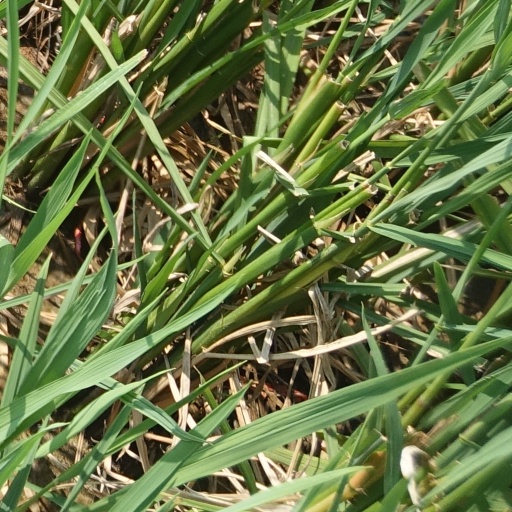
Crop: rice